Japanese idol

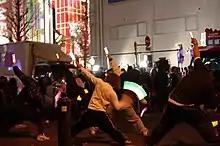
A crowd of perform at an idol concert in Akihabara in 2011.

The idol industry experienced a rapid growth in the beginning of the 2010s, and the media coined the nickname to describe the phenomenon. Lawyer Kunitaka Kasai cited the Internet as a reason for the rapid growth of idols, as anyone can upload videos onto websites, and AKB48's business model encouraged this even further through creating more opportunities for fan interactivity. The 2013 television drama "Amachan" also inspired more idol groups to appear, the majority of them being "local idols" who performed in specific rural communities. Several independent idol groups also crossed over into mainstream, such as Dempagumi.inc, Dorothy Little Happy, and Rev. from DVL, the latter of which gained mainstream popularity after a photo of then-member Kanna Hashimoto went viral.